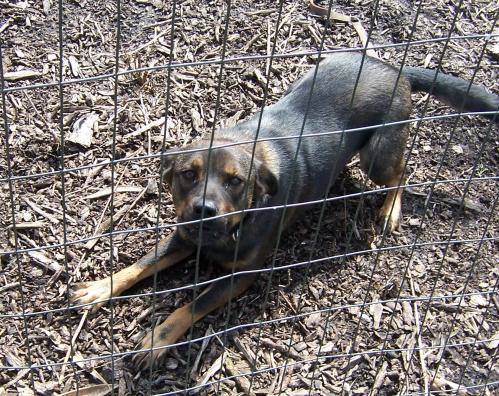
Label: dog